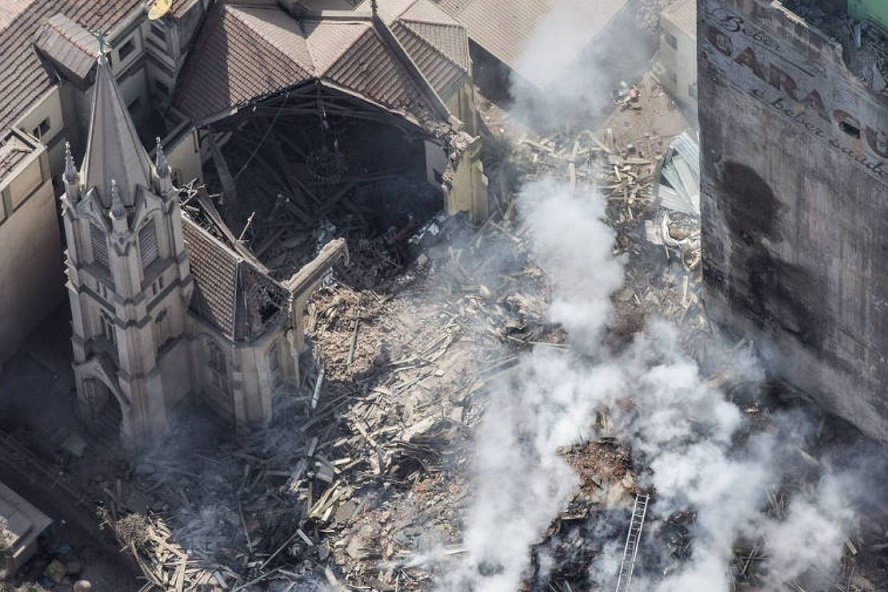
Fire: no
Smoke: yes